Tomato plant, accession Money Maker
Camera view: vertical (180 deg); turntable rotation: 30 degrees
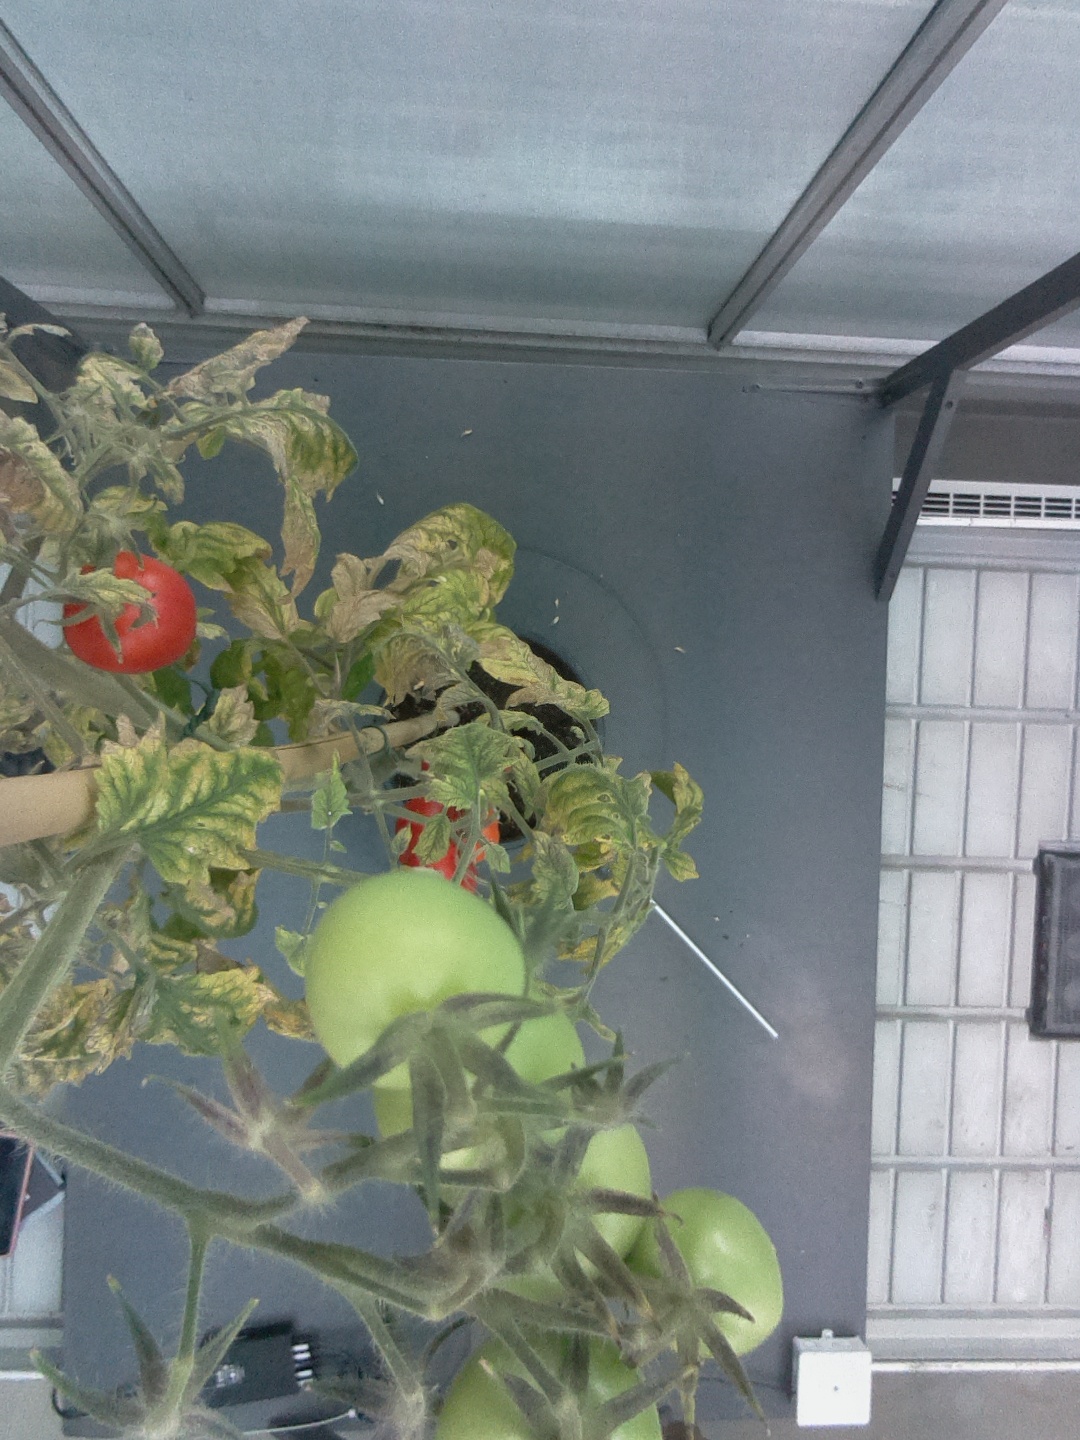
BBCH growth stage 86: 60%-70% of fruits show typical fully ripe color